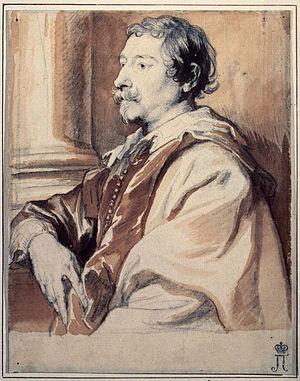
Cornelis Schut, baptisé à Anvers le 13 mai 1597 où il meurt le 29 avril 1655, est un peintre baroque flamand, dessinateur et graveur.